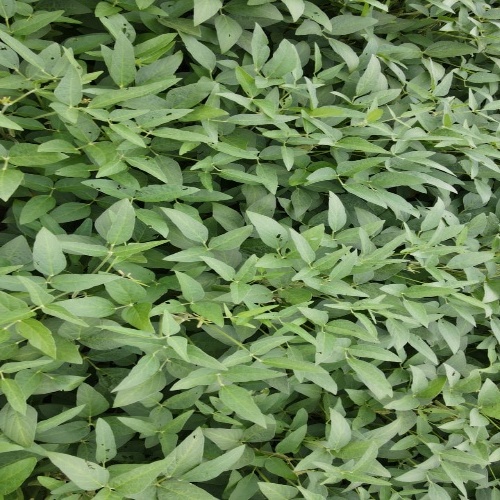
Label: Diabrotica_speciosa